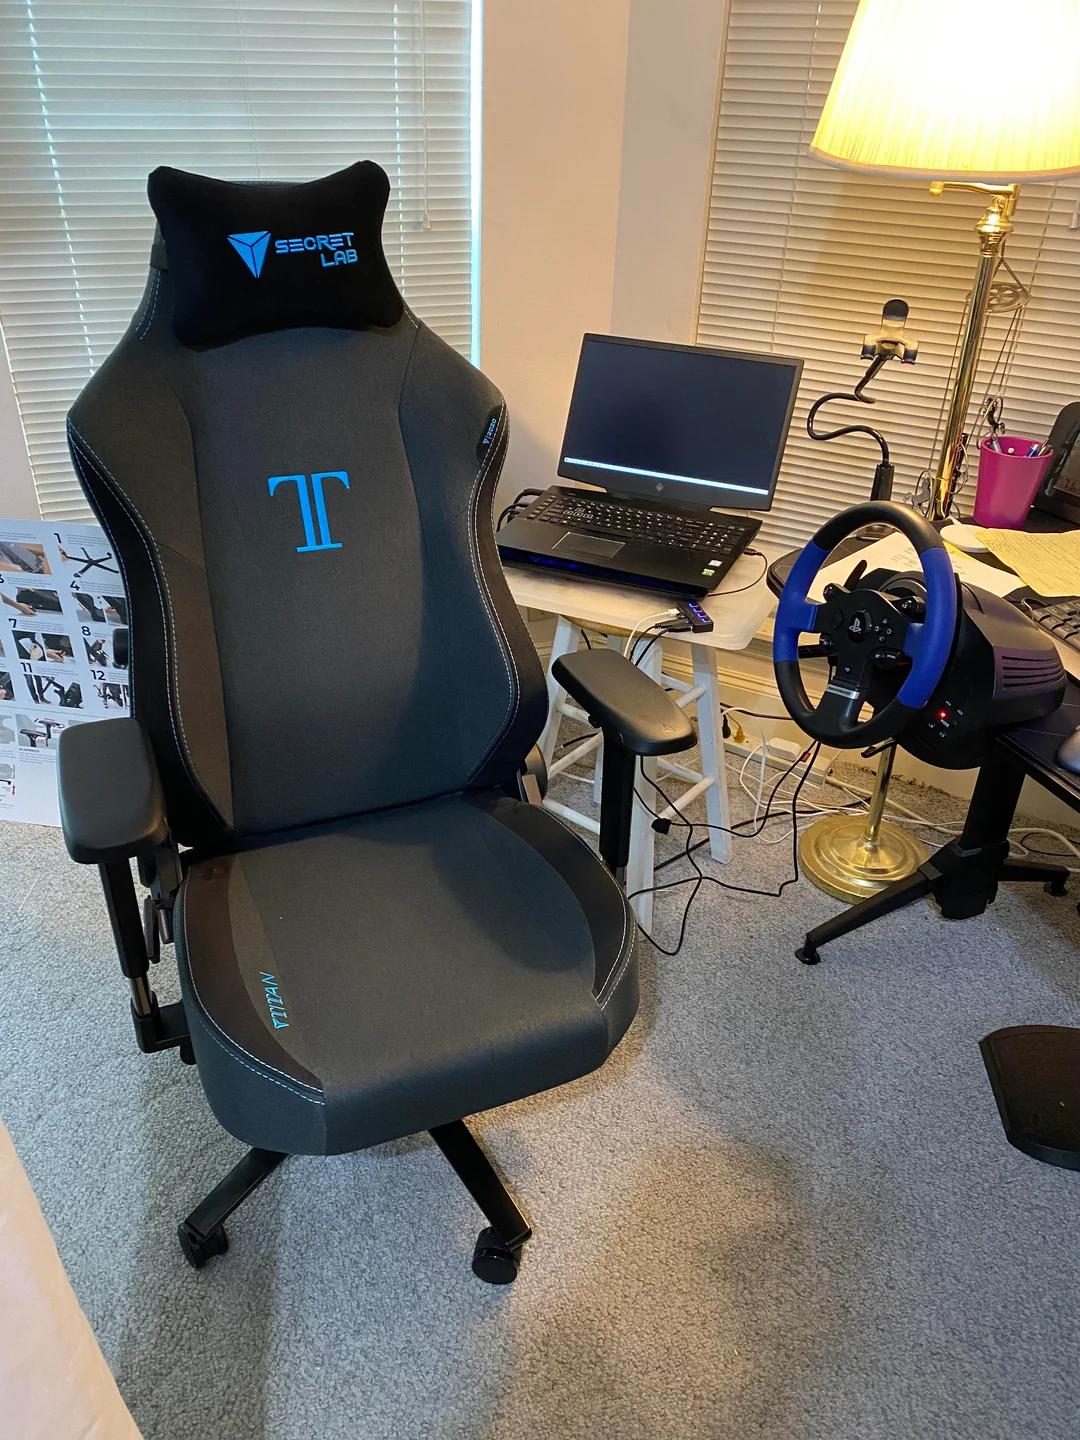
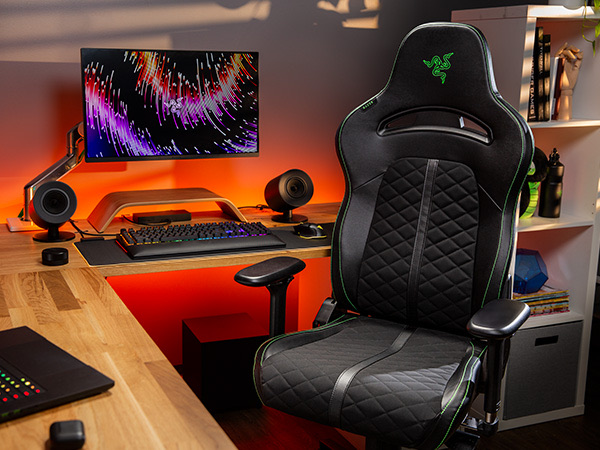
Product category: items_chair
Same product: no